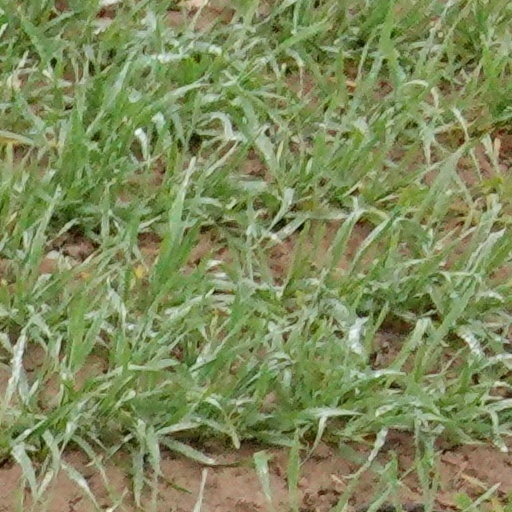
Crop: wheat